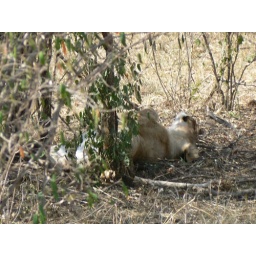
lion cub rolling around